December 2010 lunar eclipse

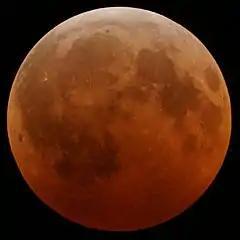
Totality as viewed from San Jose, California, 8:11 UTC

A total lunar eclipse occurred at the Moon’s descending node of orbit on Tuesday, December 21, 2010, with an umbral magnitude of 1.2576. A lunar eclipse occurs when the Moon moves into the Earth's shadow, causing the Moon to be darkened. A total lunar eclipse occurs when the Moon's near side entirely passes into the Earth's umbral shadow. Unlike a solar eclipse, which can only be viewed from a relatively small area of the world, a lunar eclipse may be viewed from anywhere on the night side of Earth. A total lunar eclipse can last up to nearly two hours, while a total solar eclipse lasts only a few minutes at any given place, because the Moon's shadow is smaller. Occurring about 4 days before apogee (on December 25, 2010, at 7:15 UTC), the Moon's apparent diameter was smaller.